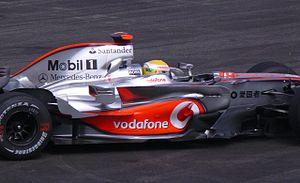
Le Grand Prix d'Europe 2008, disputé sur le circuit urbain de Valence en Espagne le 24 août 2008, est la 797ᵉ course du championnat du monde de Formule 1 courue depuis 1950 et la douzième manche du championnat 2008.